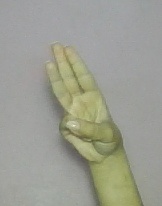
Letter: thaa